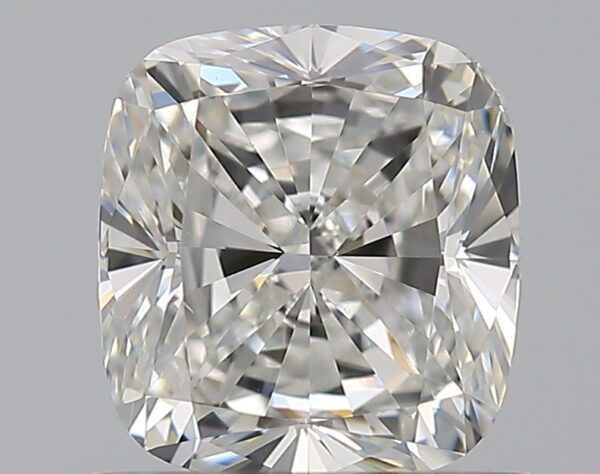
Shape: cushion
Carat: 1
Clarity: VS1
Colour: G
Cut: EX
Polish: EX
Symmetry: VG
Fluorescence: N
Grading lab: GIA
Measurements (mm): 5.91 x 5.44 x 3.69